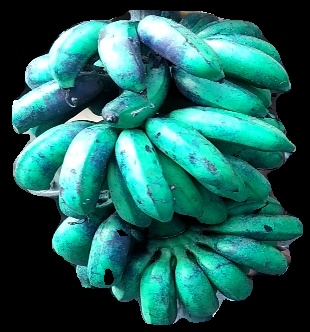
Variety: rasbale
Grade: grade3